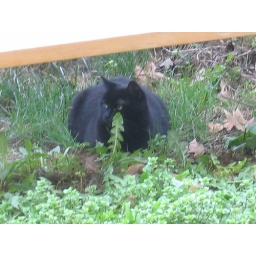
Kala kitty sitting under the picnic table in the back yeard, probably watching her son wandering around off to the left.